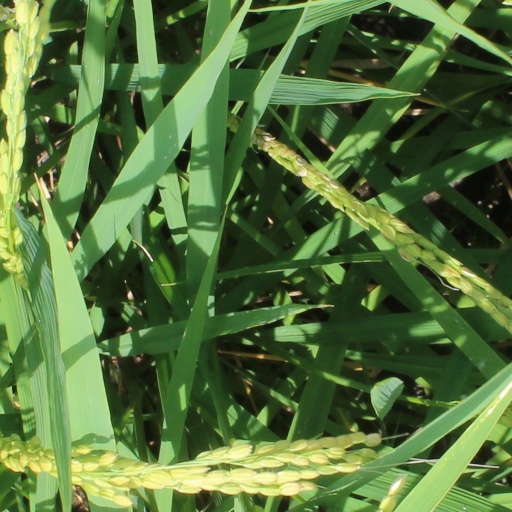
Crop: rice